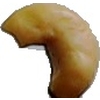
Label: caju_seed